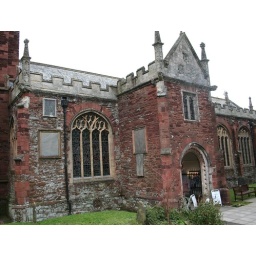
A rectangular slate and copper sun dial on the wall of the south side of St Mary's church; beside the south porch.